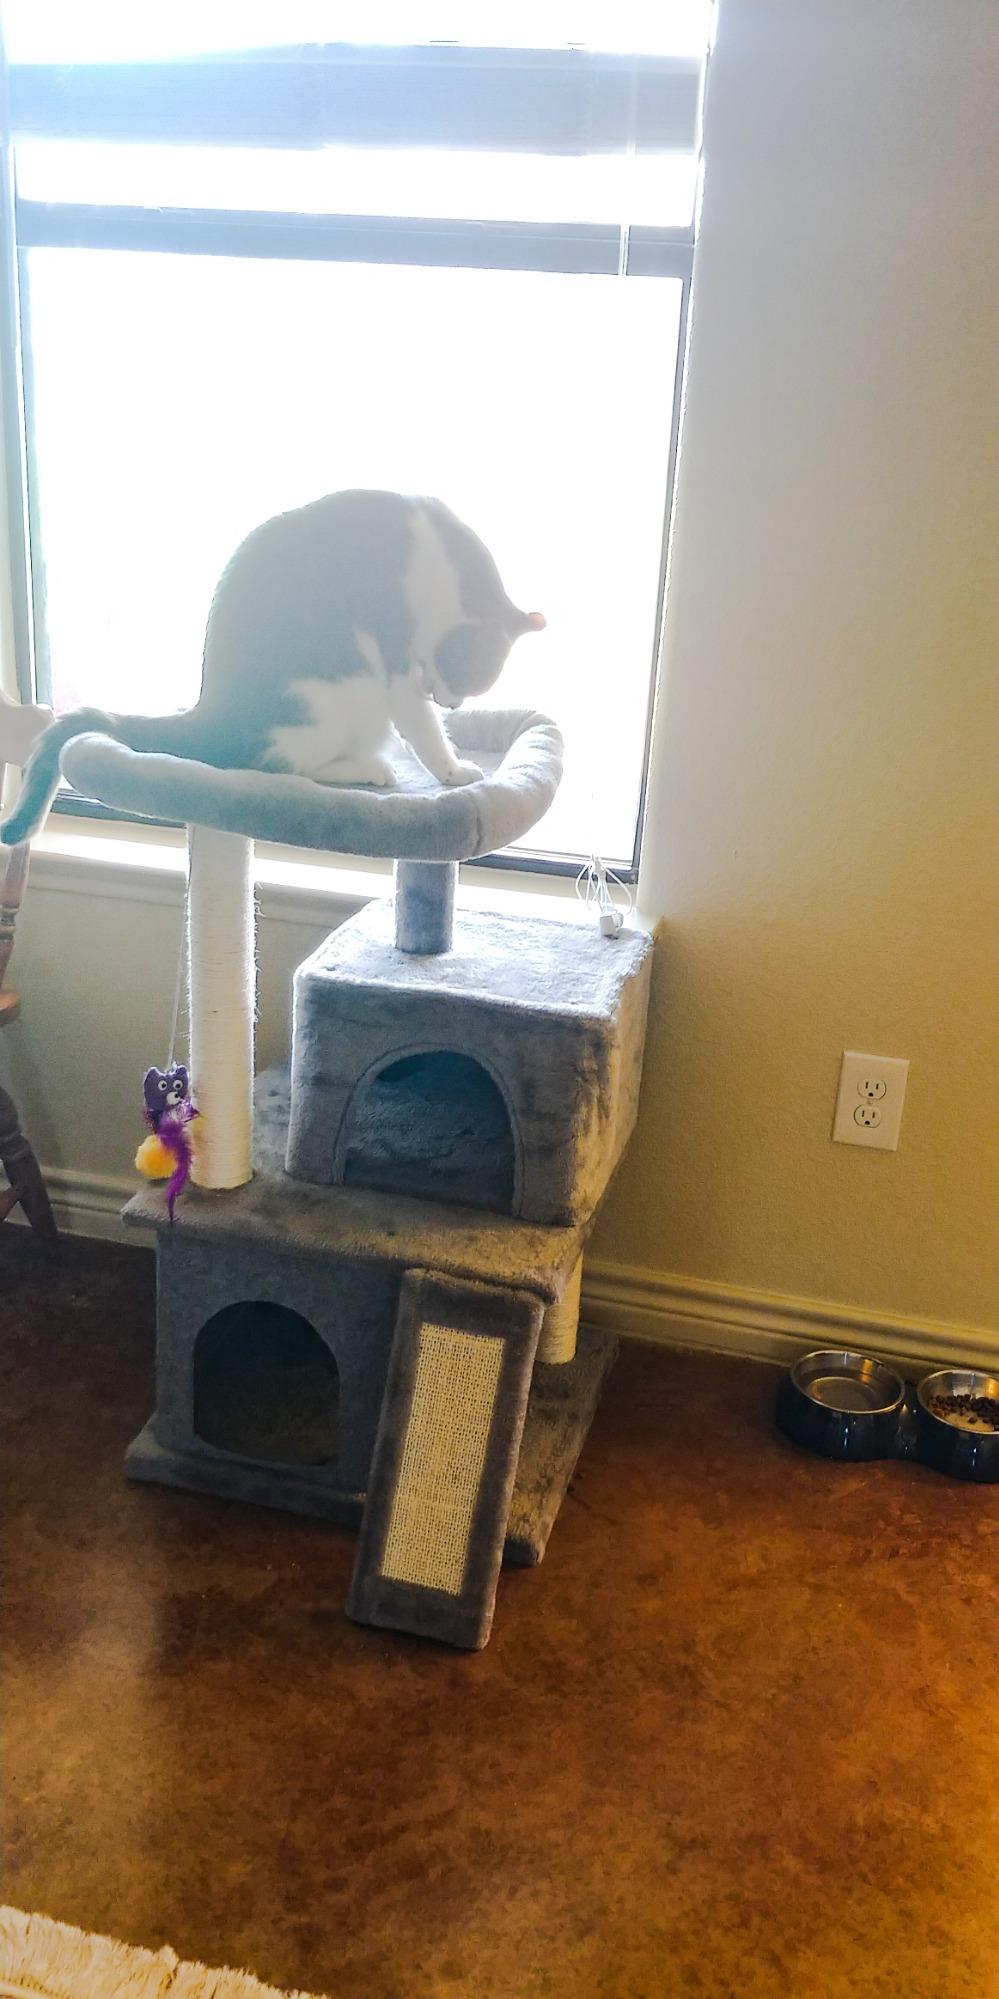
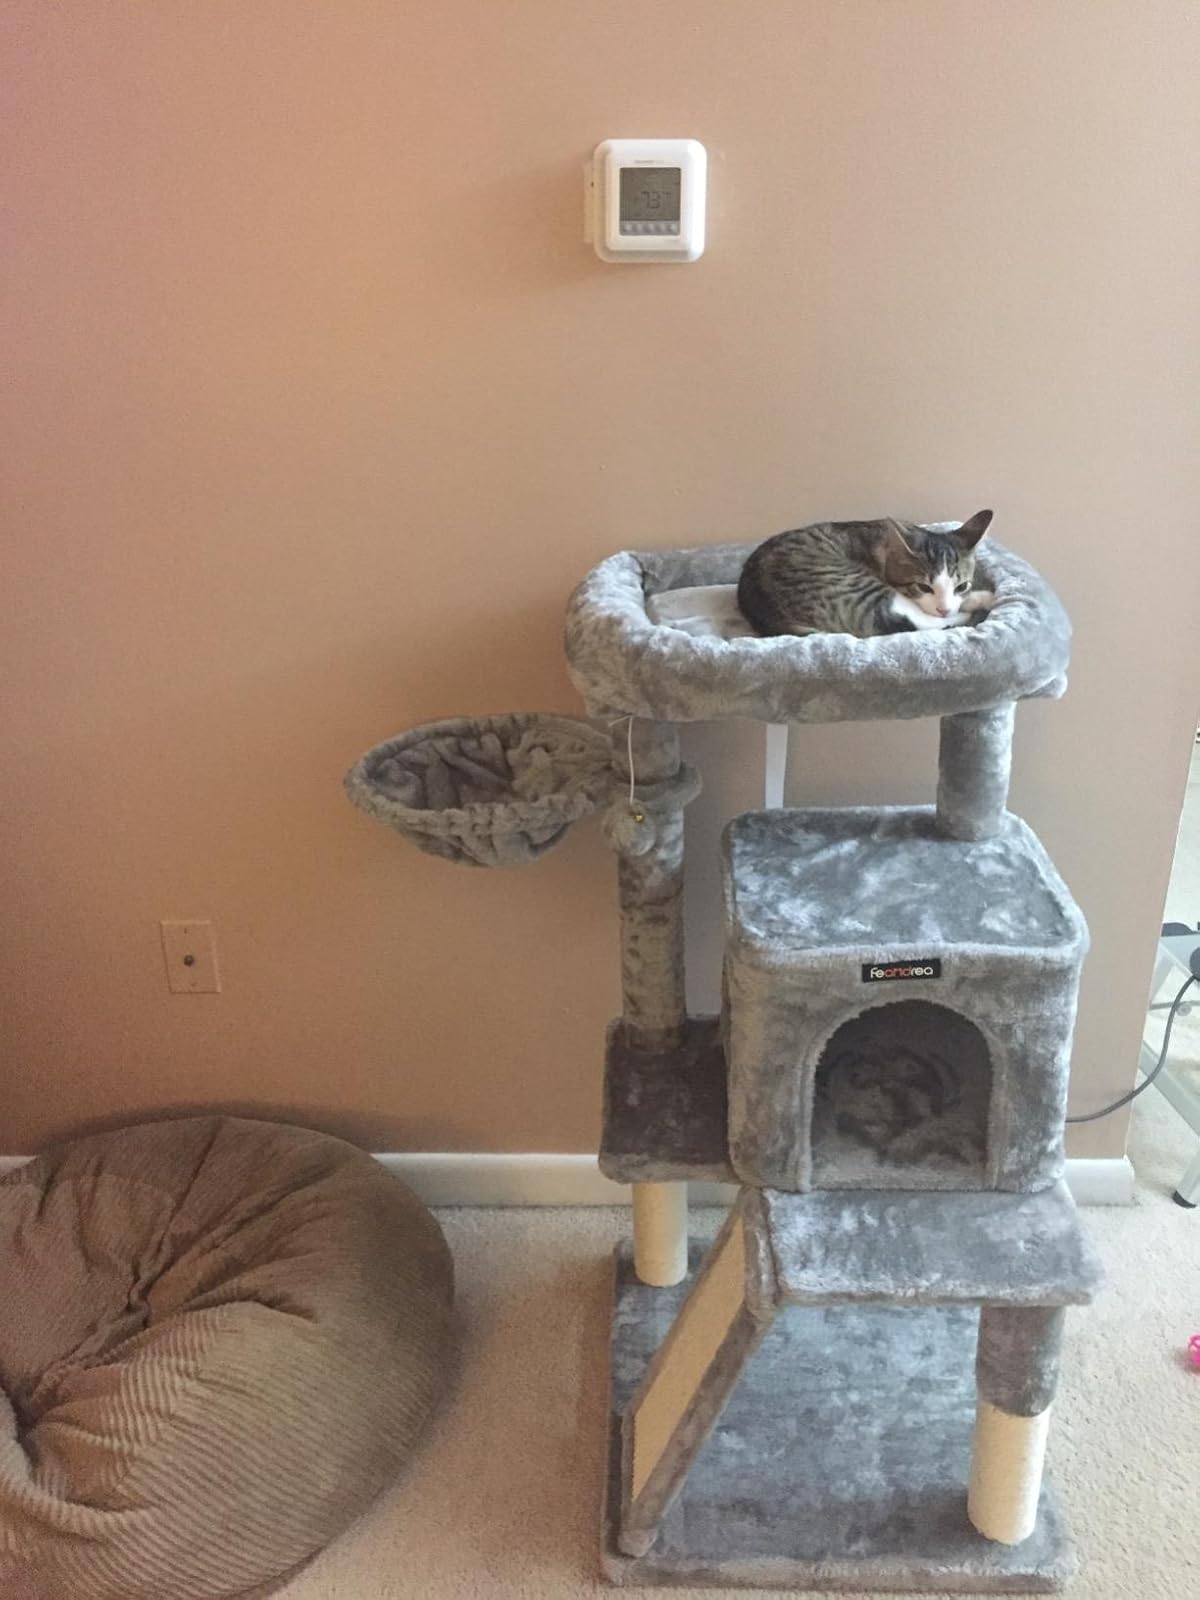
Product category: items_cat tree
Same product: no